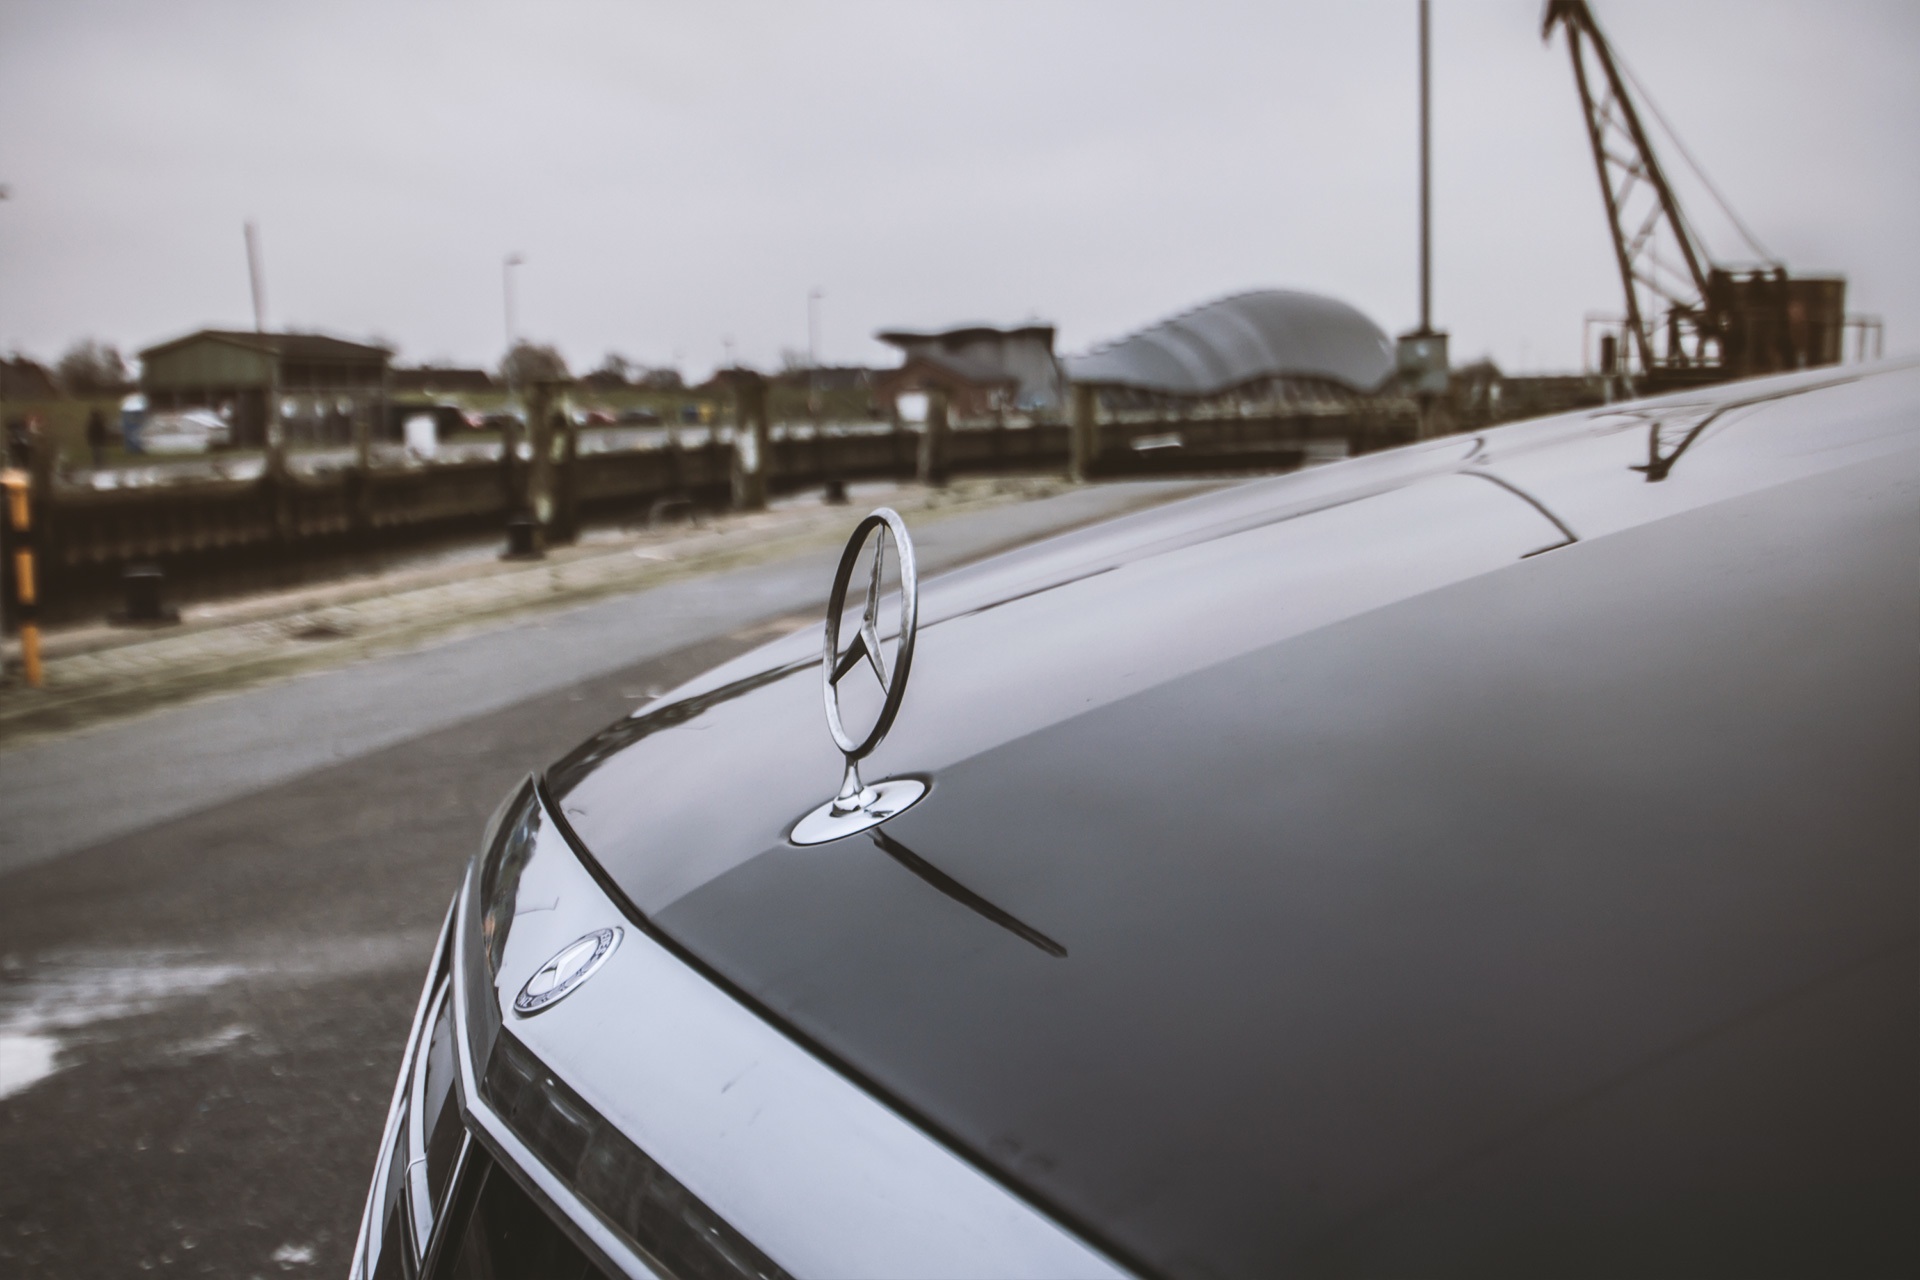
car, wheel, glass, driving, vehicle, automotive exterior, luxury vehicle